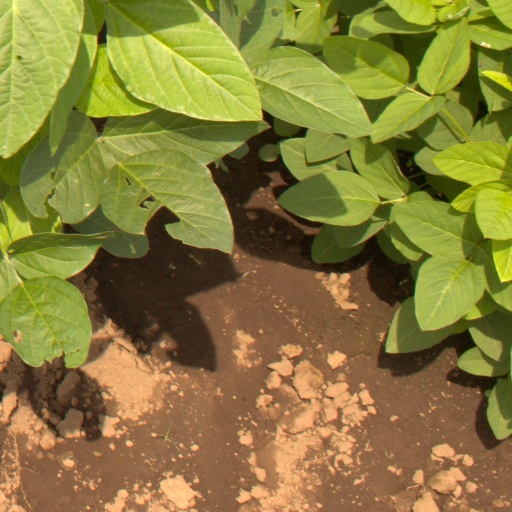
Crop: soybean